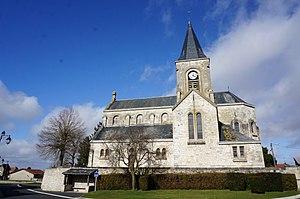
vue de Prouvais.
Prouvais est une commune française située dans le département de l'Aisne, en région Hauts-de-France.